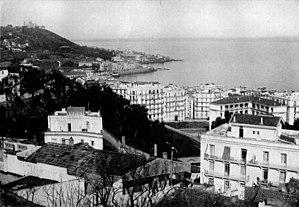
L’action du 8 mai 1918 est un petit engagement naval qui s'est déroulé au large d'Alger pendant la Première Guerre mondiale. Au cours de cette action, un yacht armé américain et un destroyer britannique ont croisé le sous-marin allemand UB-70. Cet engagement a été considéré, dans un premier temps, comme non concluant, avant d'être victorieux, les navires de guerre alliées étant crédités d'avoir coulé le sous-marin allemand.
Alger, est la capitale de l'Algérie et en est la ville la plus peuplée.